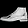
Label: Ankle boot